Construction of the Second Avenue Subway

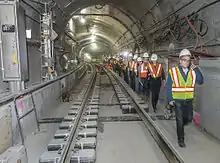
The track junction with the BMT 63rd Street Line south of 72nd Street

The 1999 Draft Environmental Impact Statement only proposed new subway service from 63rd Street north up Second Avenue to 125th Street via the Broadway Line to Lower Manhattan. All trains would have been routed down the Broadway Line express tracks, which are the only tracks on the Broadway Line which connect to the 63rd Street Line. In order to provide access to Lower Manhattan, and to allow for congestion reduction on the Lexington Avenue Line, the "Canal Street Flip" was proposed. As built, the tracks at Canal Street are set up so that the local tracks continue into the Financial District and then enter Brooklyn through the Montague Street Tunnel, while the express tracks continue to Brooklyn directly, crossing the Manhattan Bridge. The "Canal Street Flip" would have flipped the local and express tracks at Canal Street, having local trains run via the Manhattan Bridge, and in turn having the express trains continue south on the Broadway Line through Lower Manhattan and through the Montague Street Tunnel into Brooklyn. To construct the "Flip" of track would have been reconstructed, the two side platforms would have been widened, columns would have been relocated, and two new switches would have been installed. Once the construction of full-length Second Avenue Subway was approved, this option was discarded.